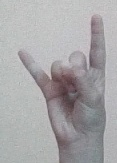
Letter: la